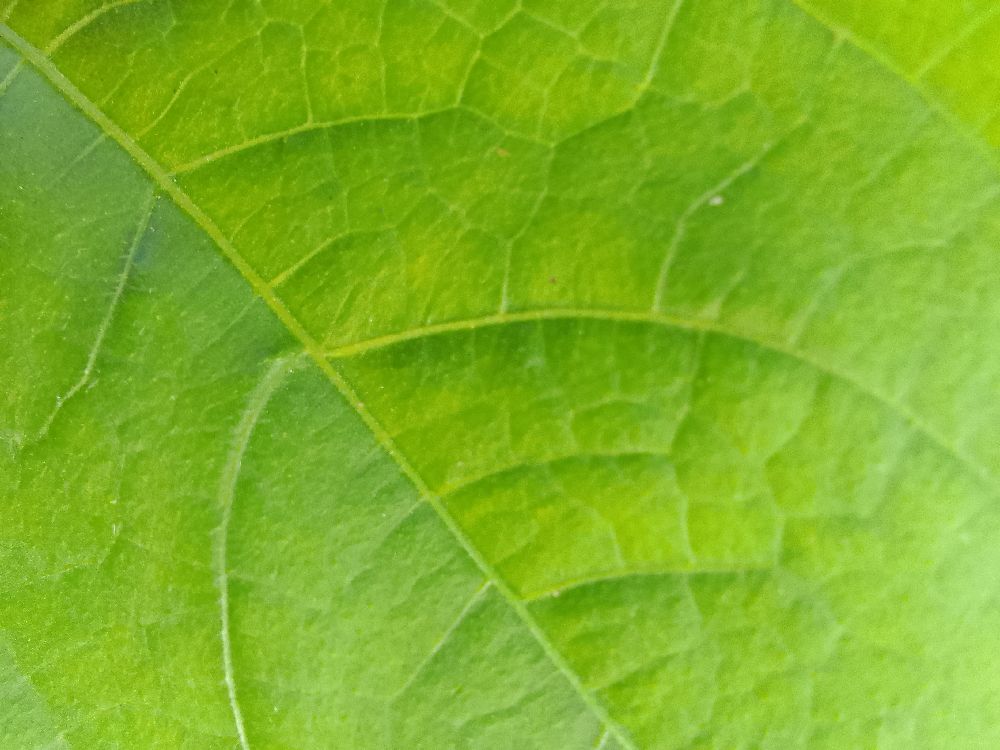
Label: healthy